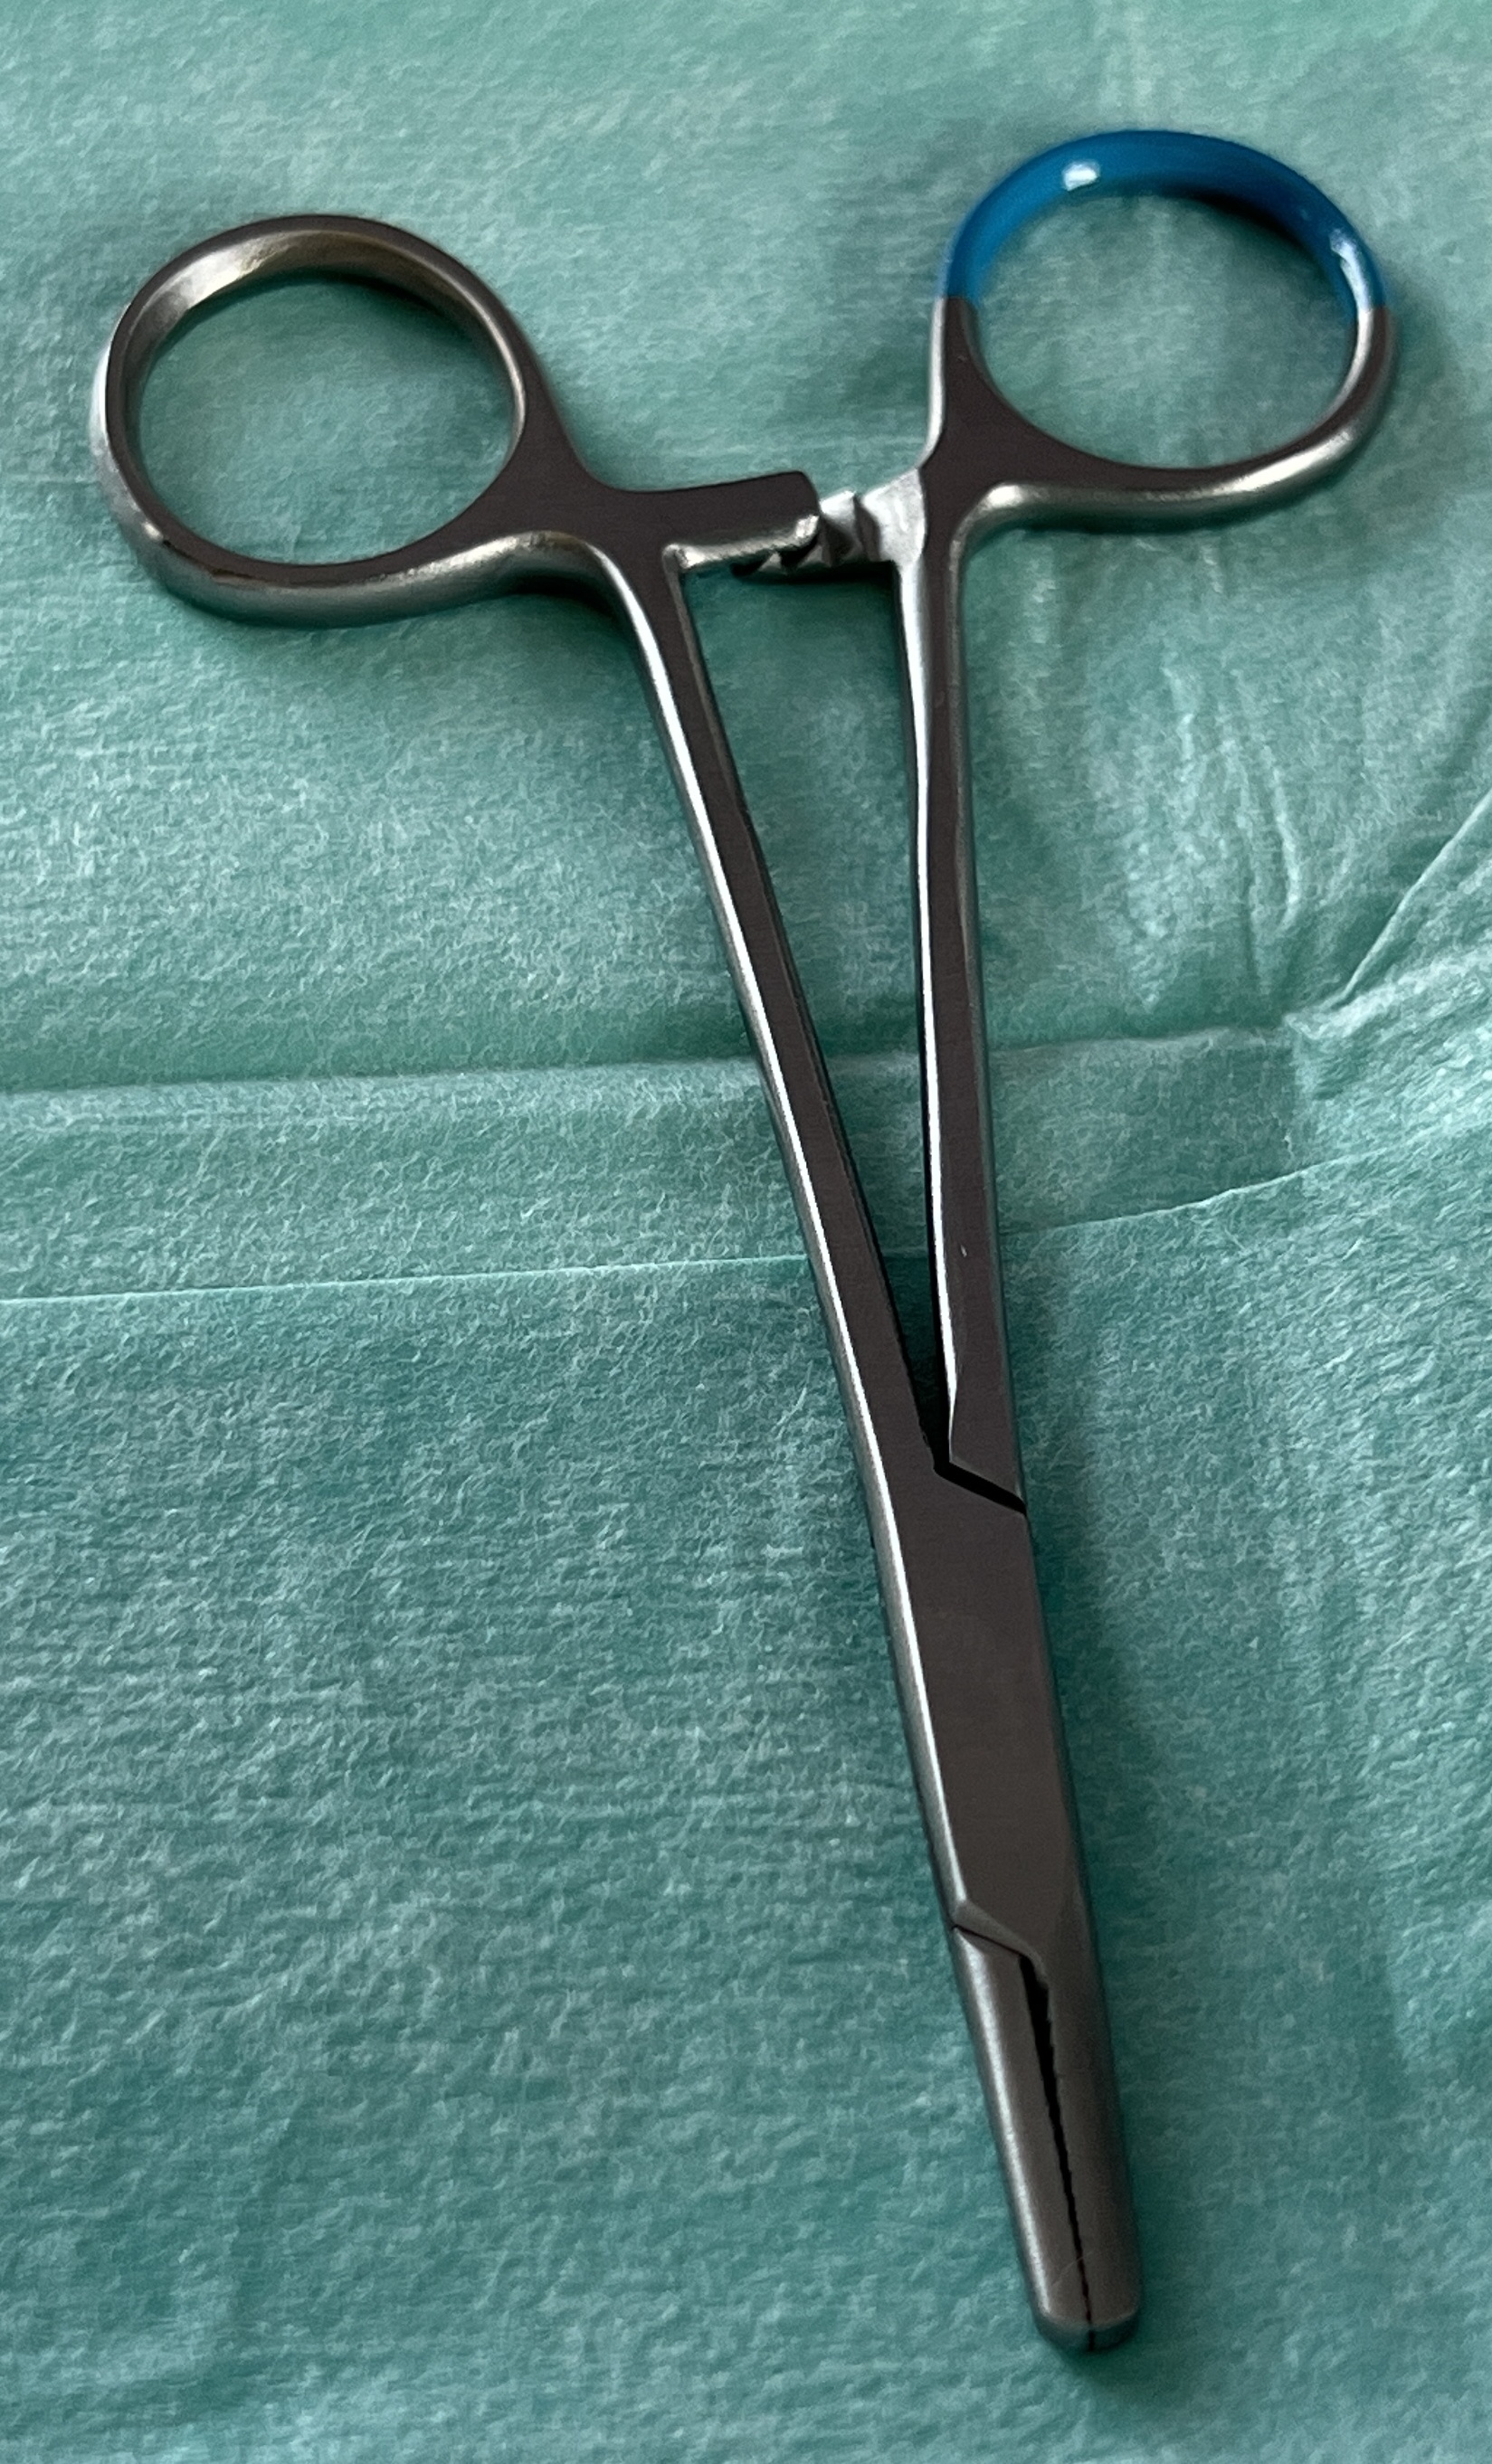
Hinged instrument state: closed